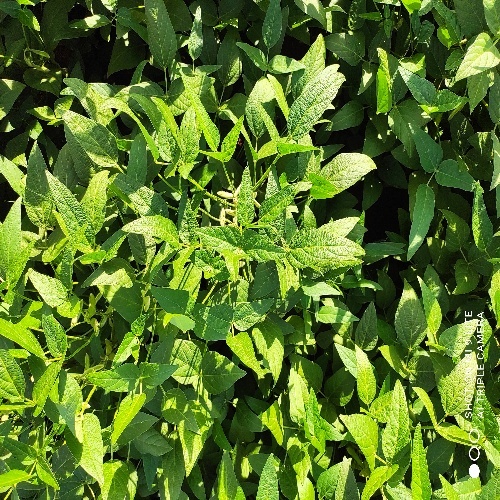
Label: Healthy